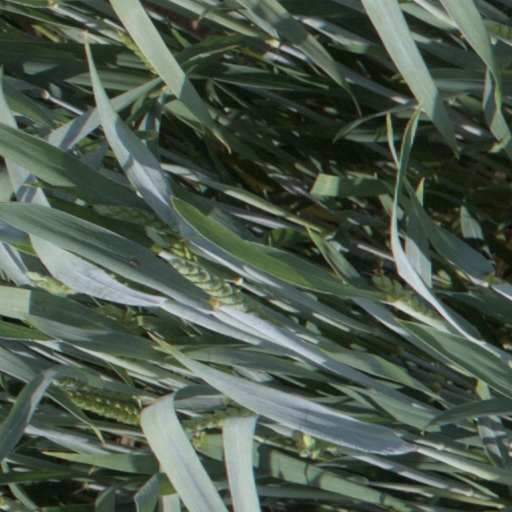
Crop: wheat